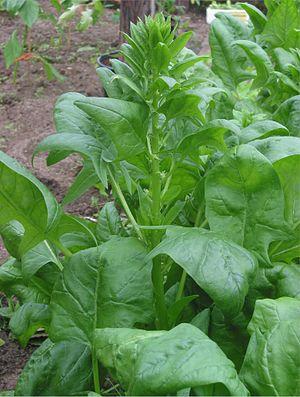
Plusieurs plantes dont les feuilles sont consommées à la manière de l'épinard sont appelées ainsi.